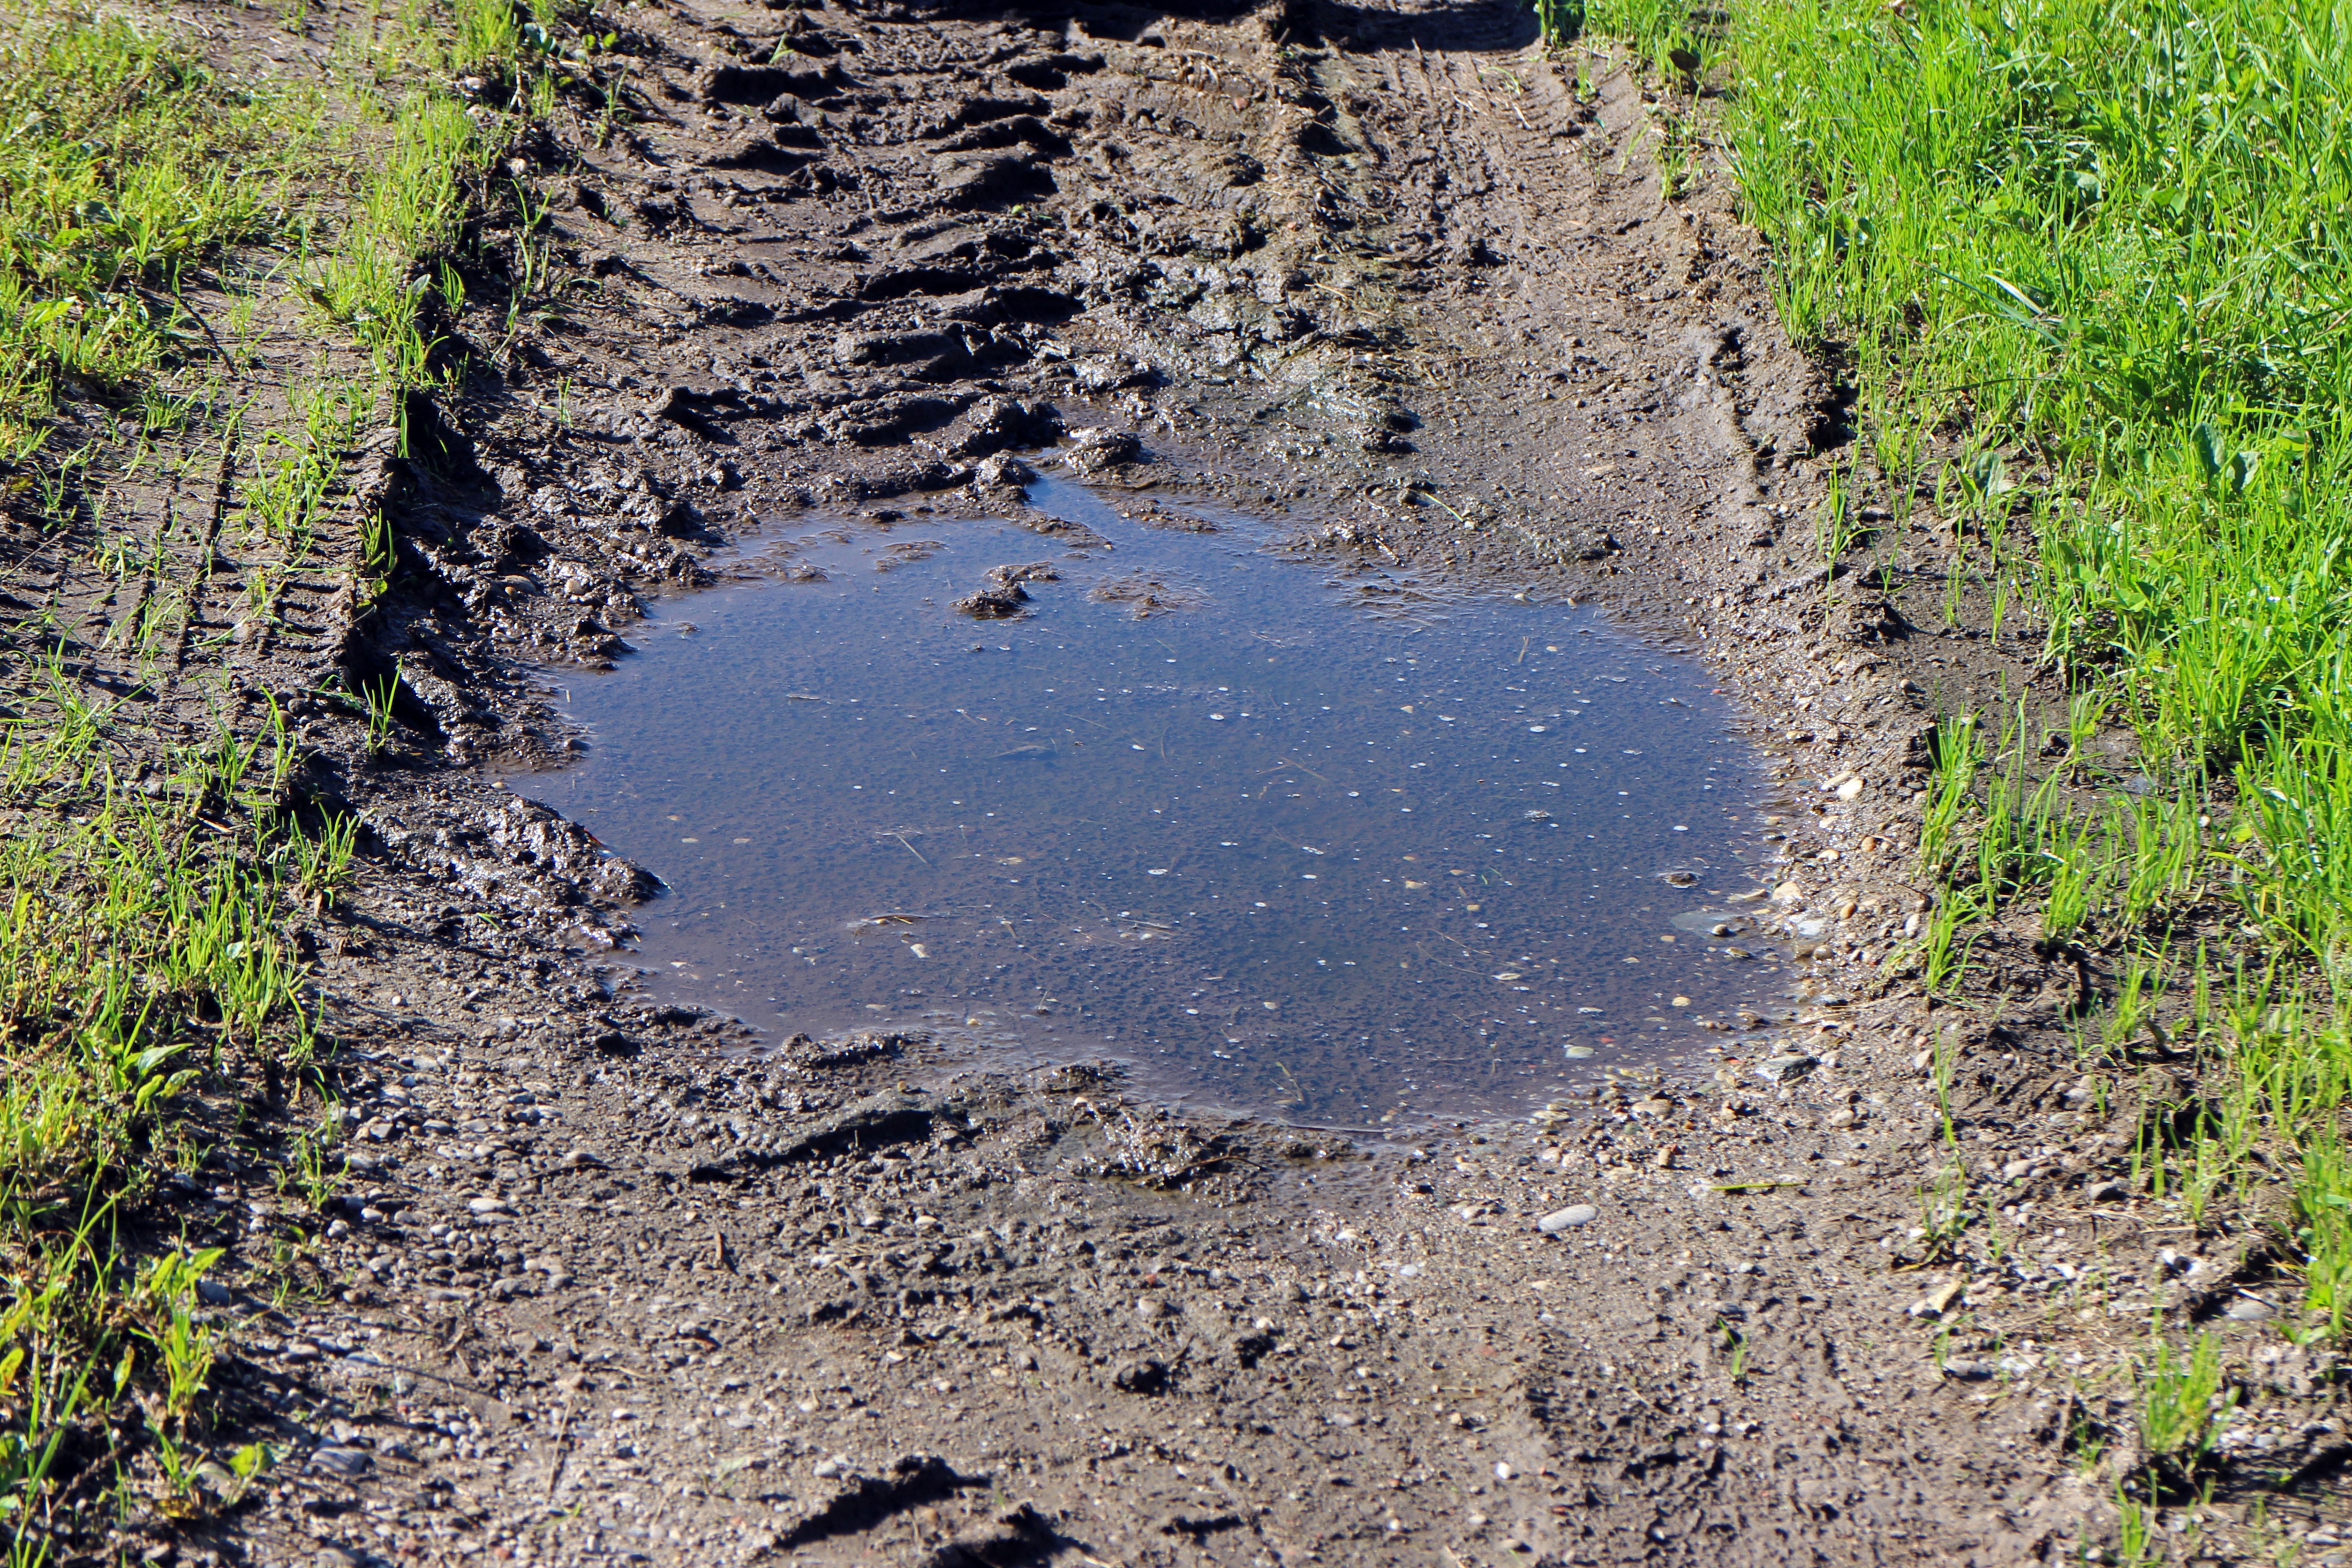
water, nature, pool, pond, stream, mud, puddle, soil, waterway, geology, raining, away, biotope, water puddle, geological phenomenon